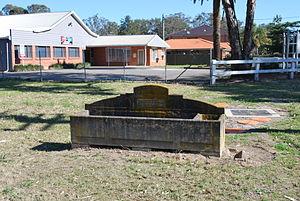
Agnes Banks est un quartier de Sydney, situé à 68 kilomètres du Sydney central business district dans l'État de la Nouvelle-Galles du Sud. Elle est située dans les zones d'administration locale de la ville de Penrith et la ville de Hawkesbury.